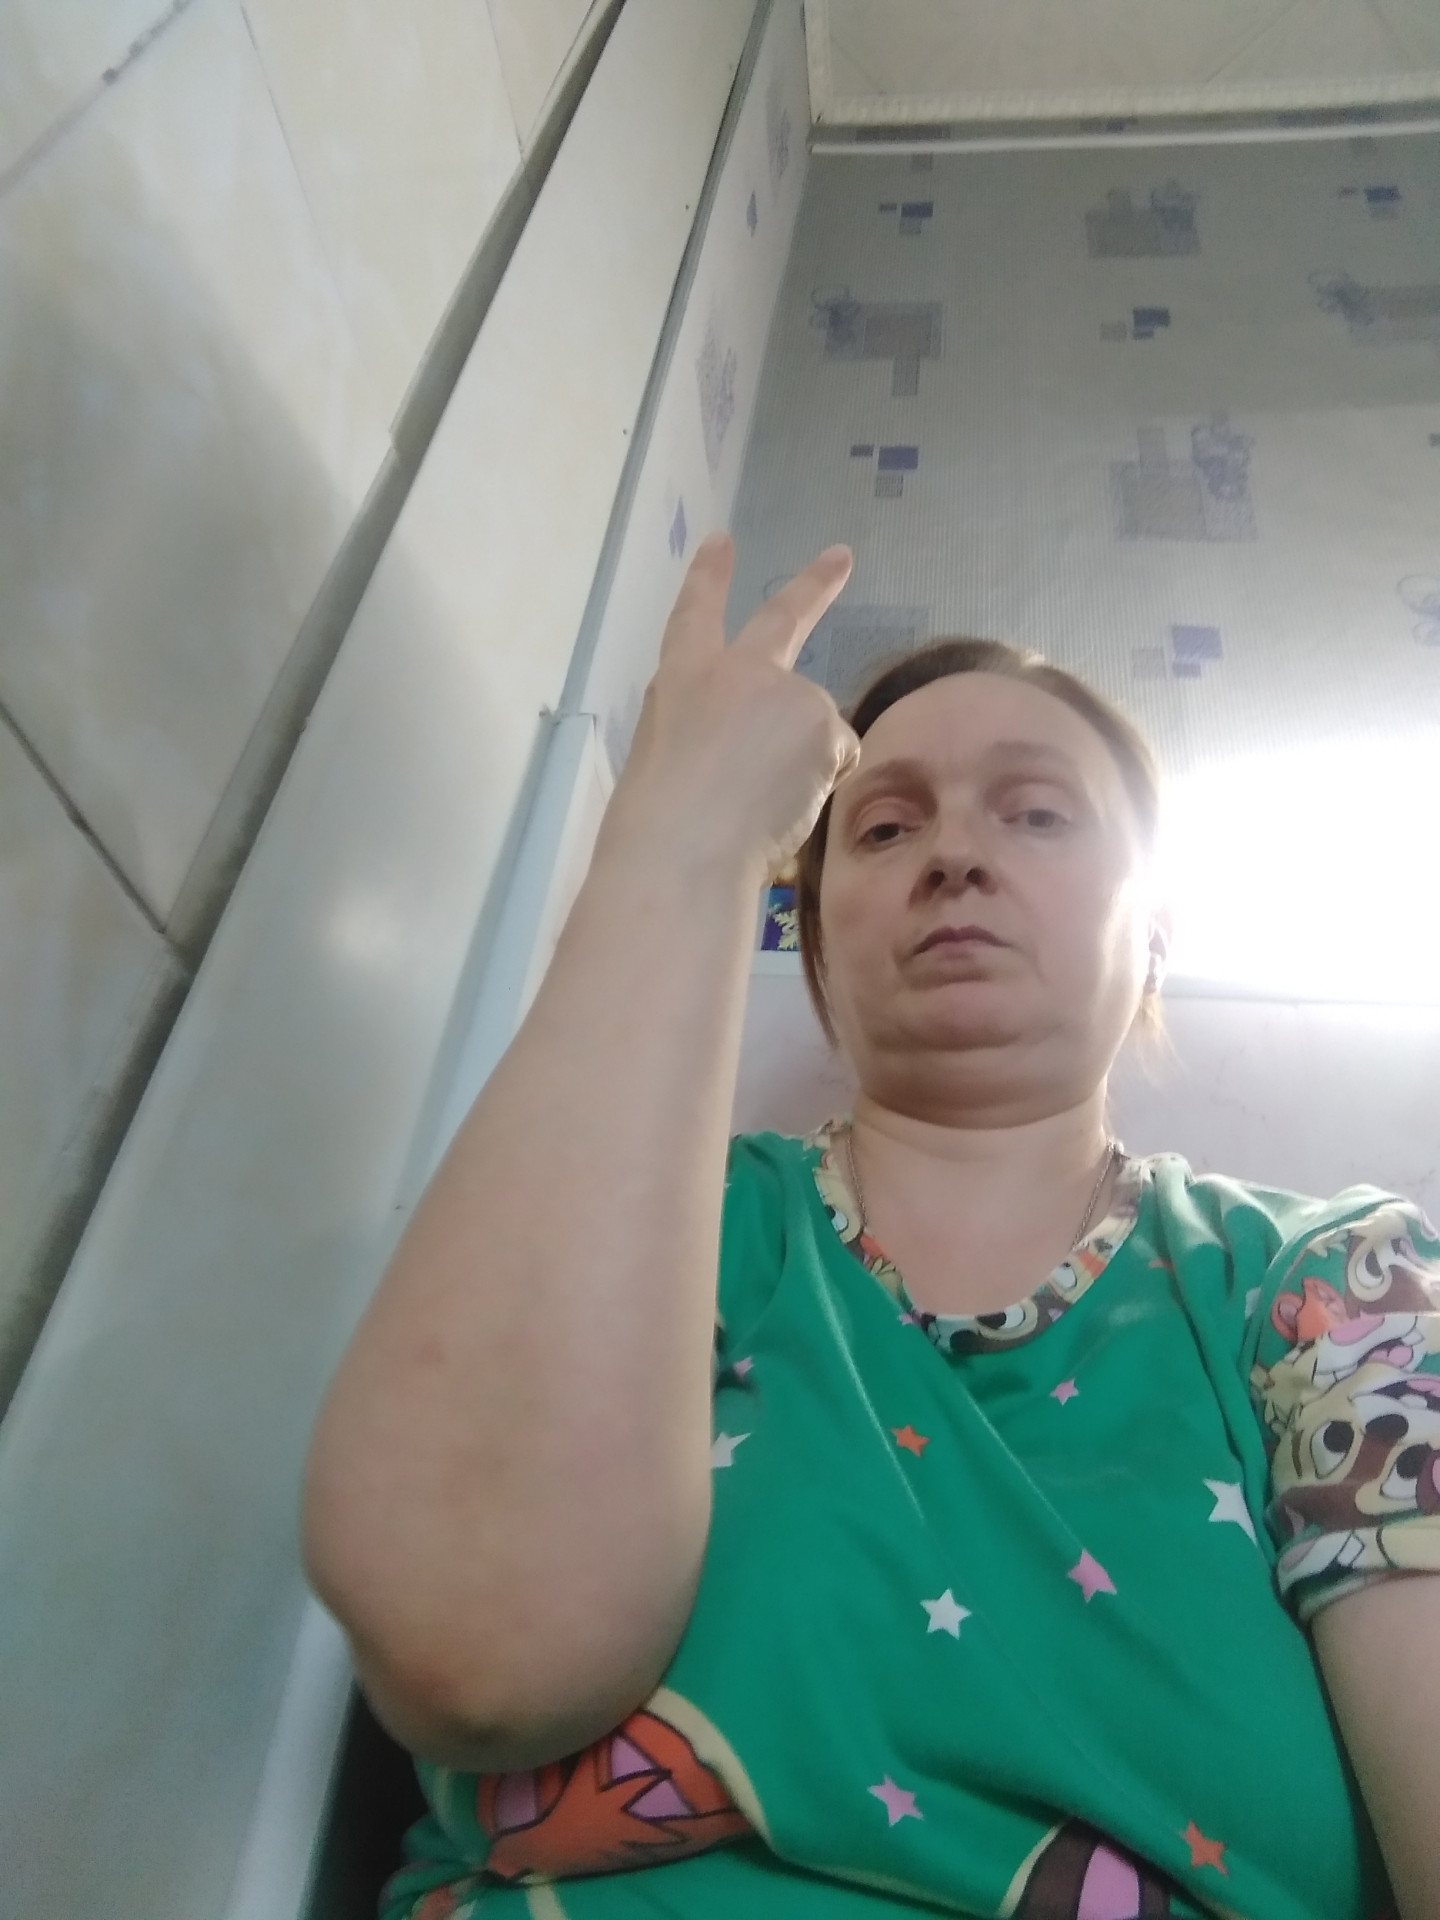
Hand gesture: peace_inverted